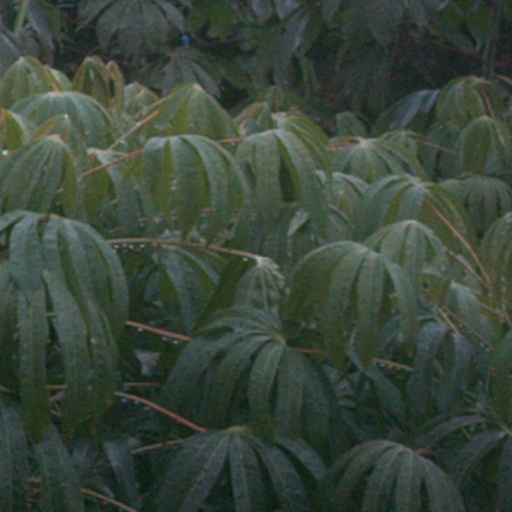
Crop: cassava